Flora of the Massif Central

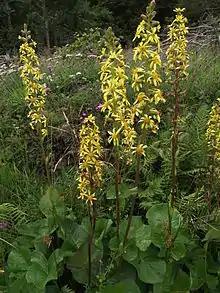
A plant that is extremely rare in France: the Siberian Ligularia.

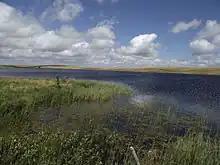
Aquatic plants on the banks of the Saint-Andéol lake (Aubrac). In particular, we can see Water Clover and Swimming Flute (small leaves that float).

Wetlands can include a number of biotopes: riverbanks or lakeshores, megaphorbs and peat bogs.